French cruiser Forbin

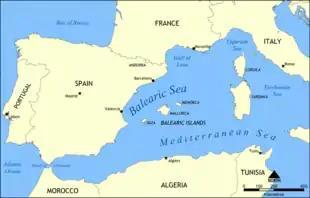
Map of the western Mediterranean, where "Forbin" operated for much of her career

"Forbin" was placed on the navy list in January 1886 and ordered on 7 April. Her keel was laid down at the Arsenal de Rochefort shipyard in Rochefort in May 1886. She was launched on 14 January 1888 and was commissioned for sea trials on 15 November, the first member of her class to enter service. She was initially completed with just two of her 138 mm guns, but the other pair were quickly added. "Forbin" completed her trials by early 1889, and she was commissioned for active service on 1 February. She remained in Rochefort for much of the rest of the year, before departing on 22 December for Toulon, where she joined the Mediterranean Squadron.